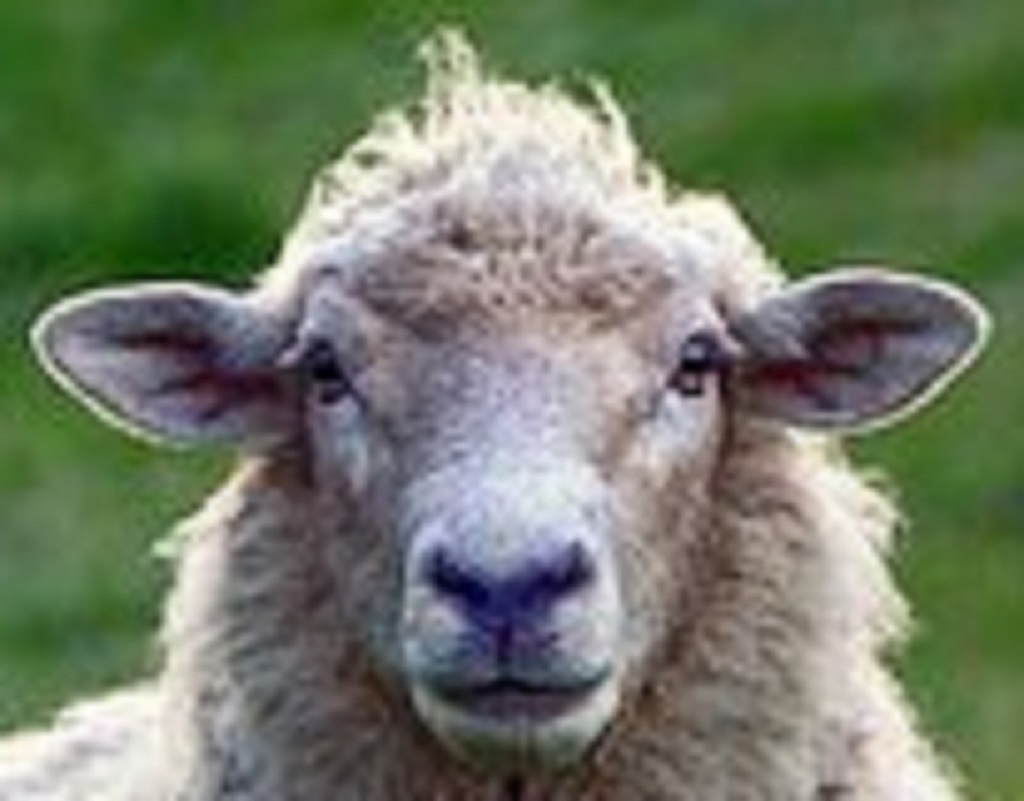
Label: no pain